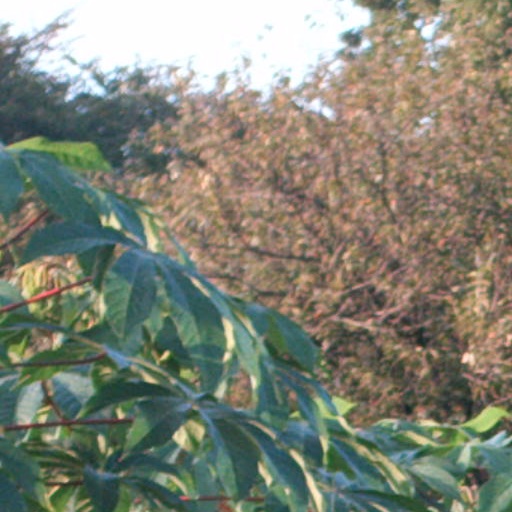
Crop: cassava